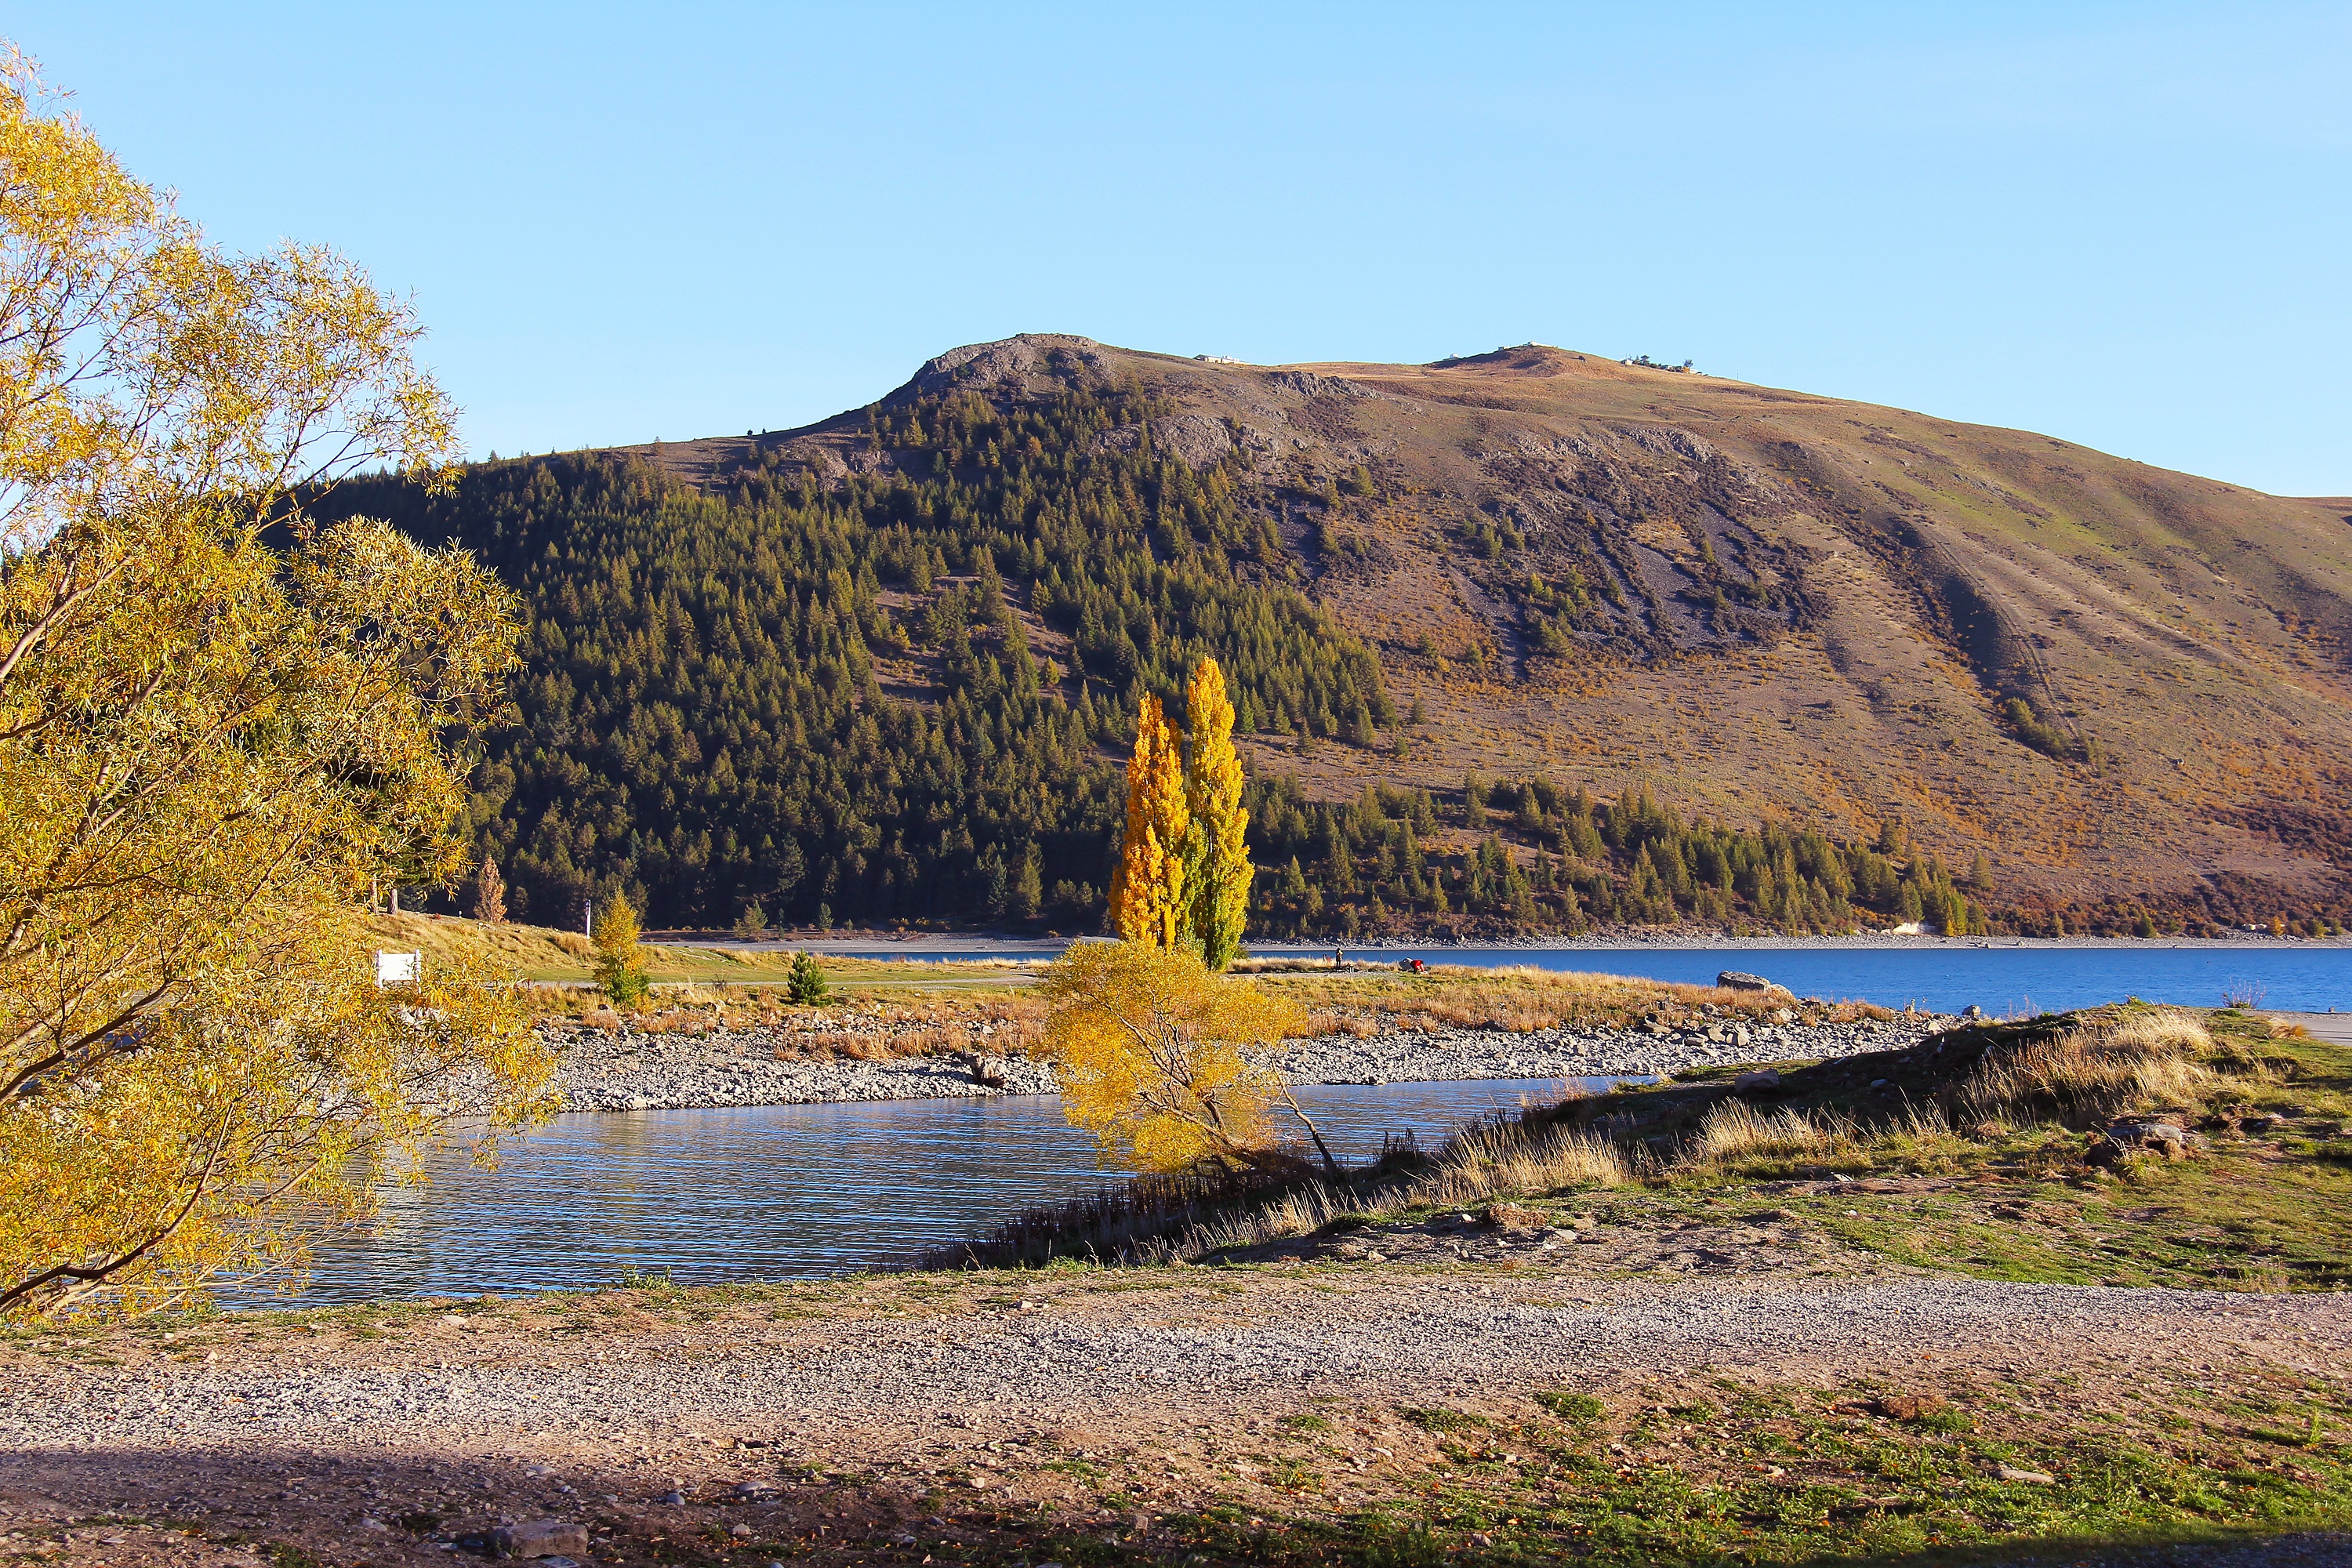
landscape, tree, water, nature, rock, wilderness, mountain, cold, fall, hill, lake, river, reflection, autumn, church, reservoir, historic, colorful, season, colors, geology, new zealand, beauty, amazing, beautiful, famous, loch, autumn leaves, popular, rural area, church of the good shepherd, lake tekapo